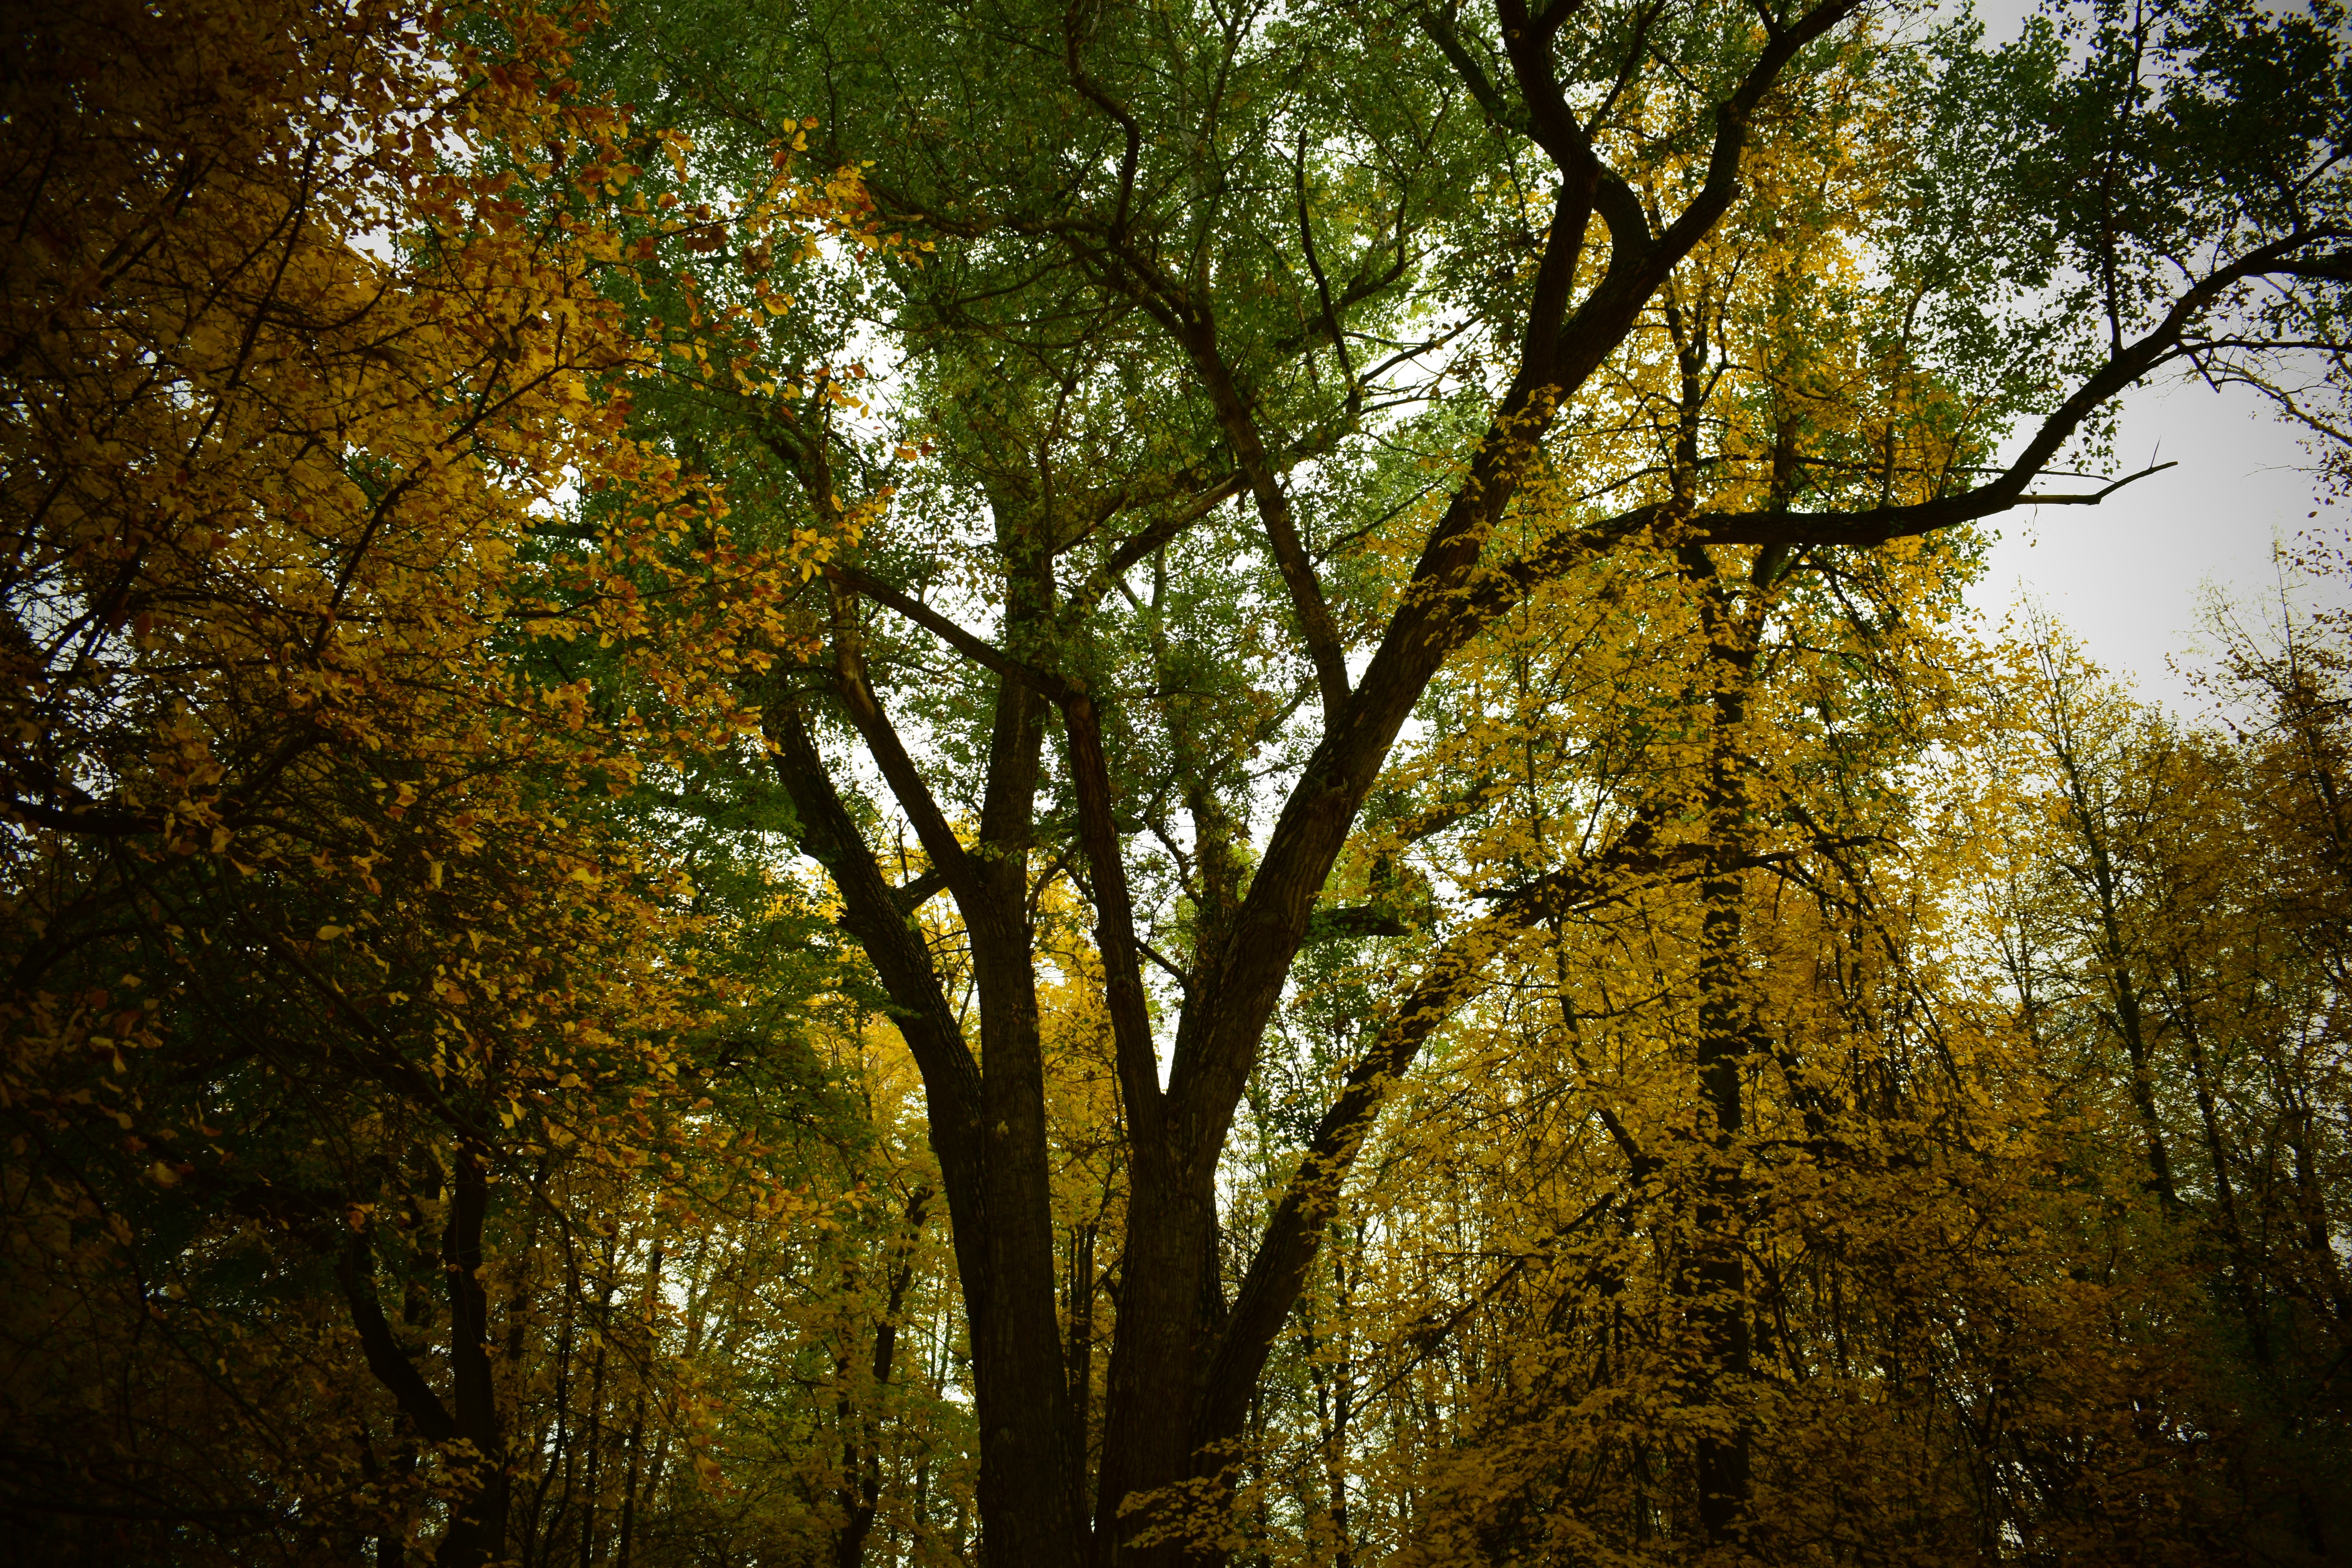
tree, nature, forest, branch, plant, sunlight, leaf, autumn, season, deciduous, grove, woodland, habitat, ecosystem, natural environment, woody plant, temperate broadleaf and mixed forest